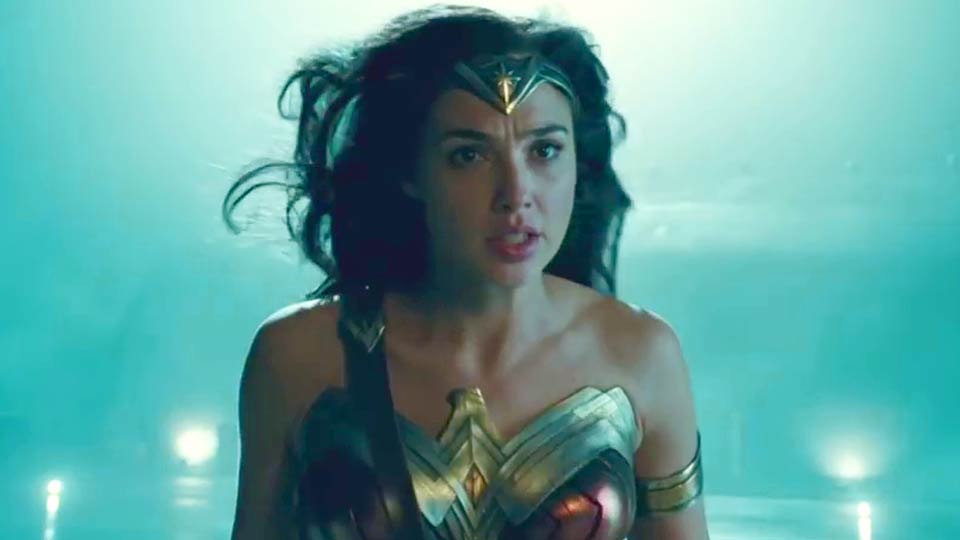
Gender: women